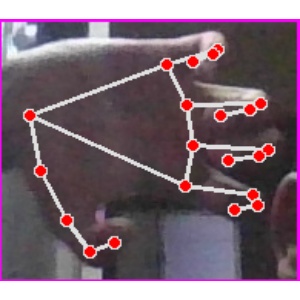
अक्षर: त